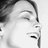
Emotion: happy